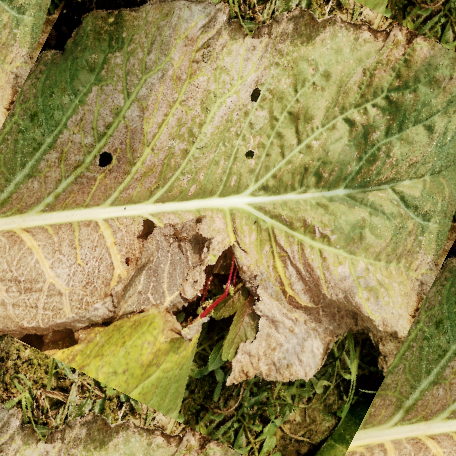
Label: Downy Mildew